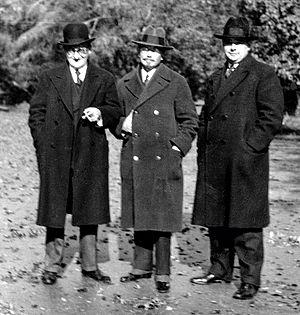
Camille Soula, Palladin,et Louis Bugnard 1933
Camille Soula, né le 6 mai 1888 à Foix et mort le 3 avril 1963 dans le 13ᵉ arrondissement de Paris est un médecin et physiologiste français. Il fut également membre de la résistance ariégeoise, poète occitan, artiste et humaniste.